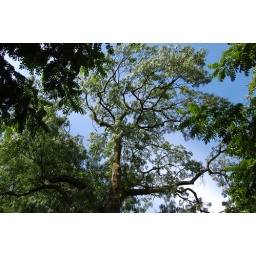
Just testing the tree against the blue sky. It looks ok.